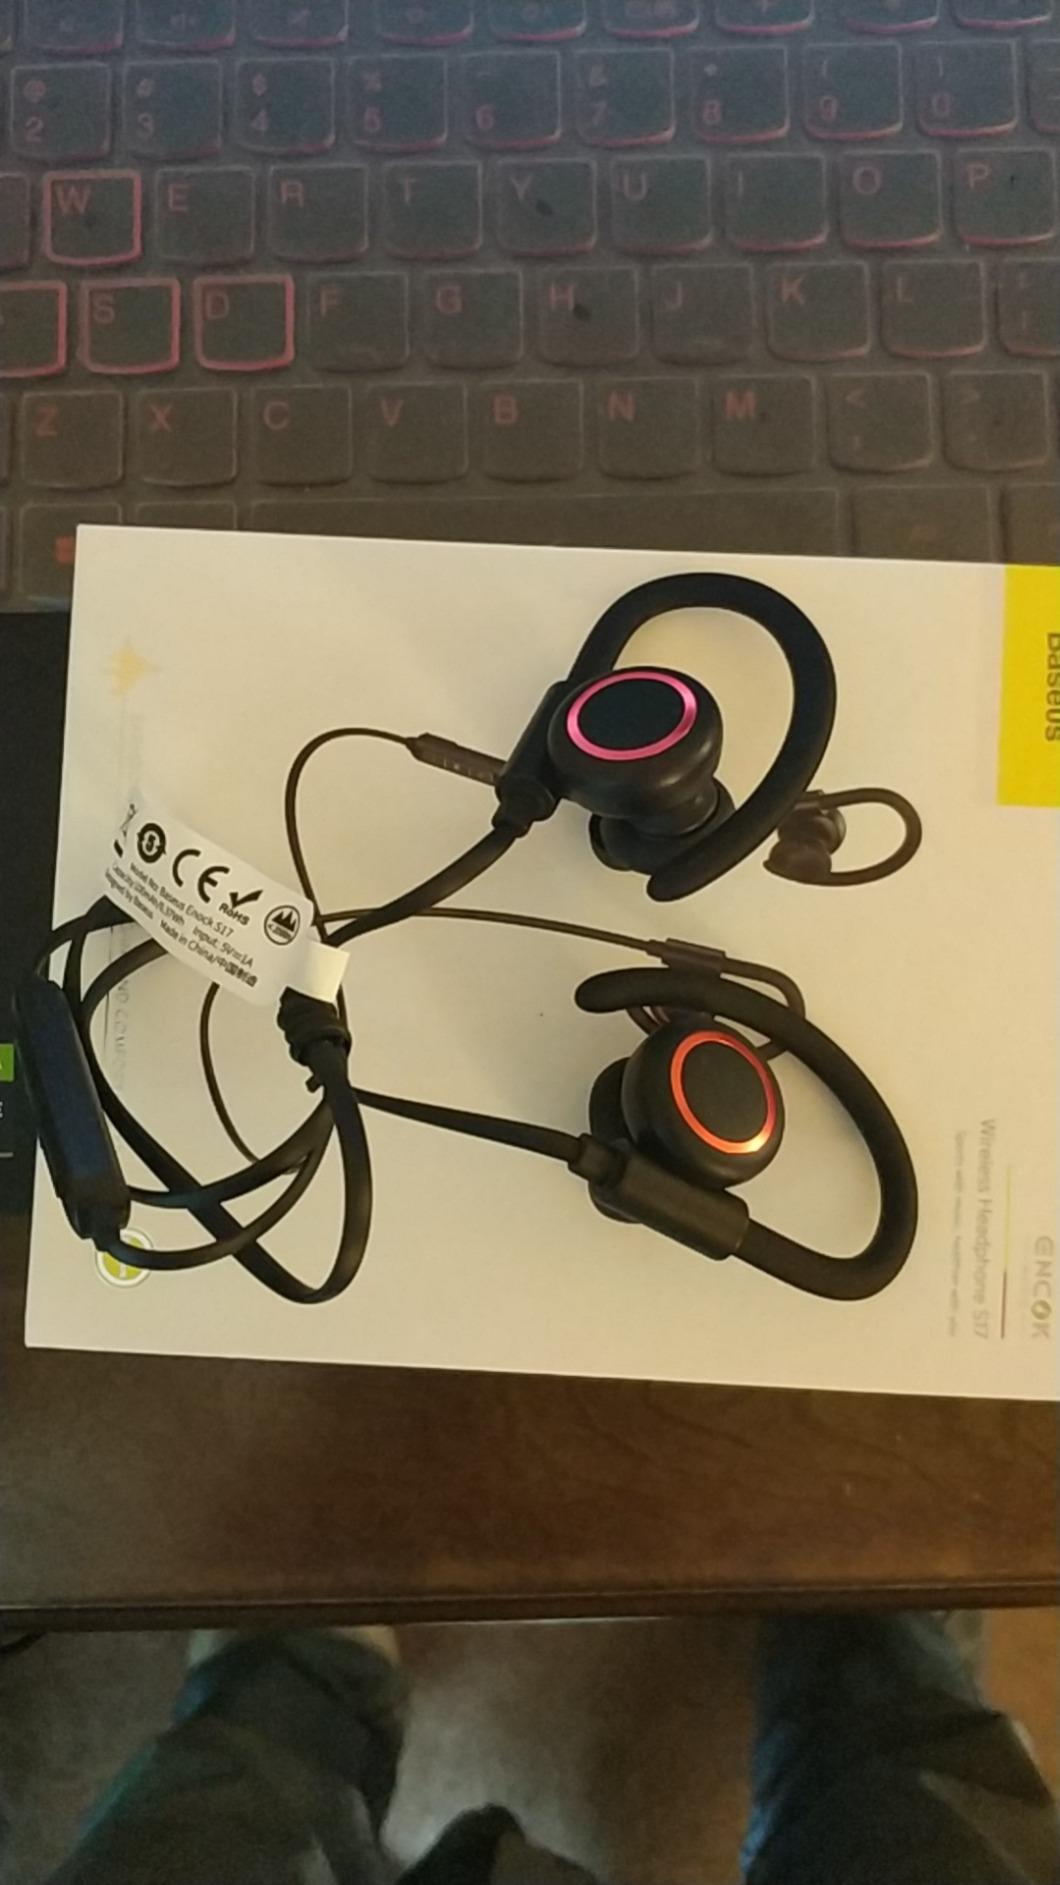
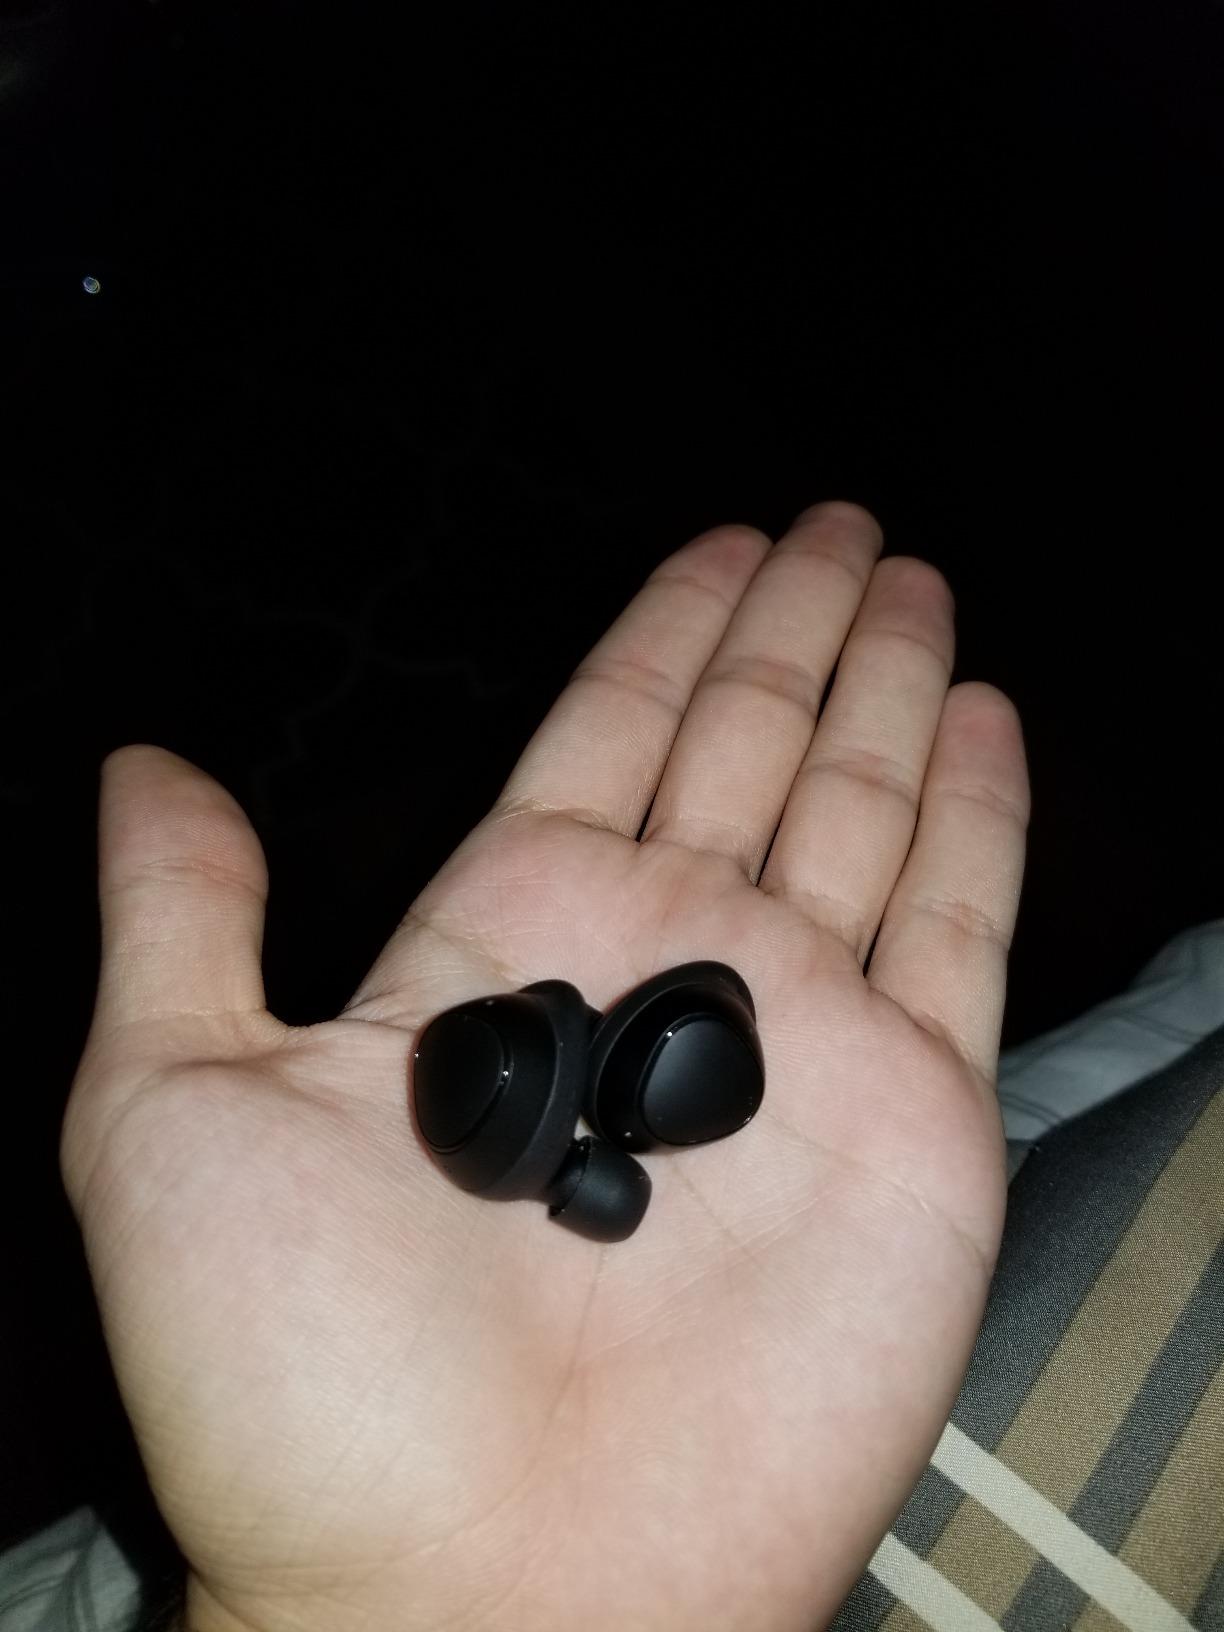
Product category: earbuds
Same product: no